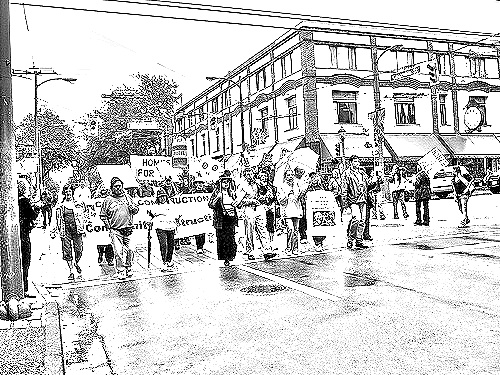
Portrait style: Sketch Portrait